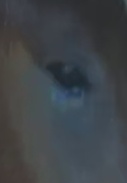
Face region: eyes (orbital_tightening_and_eye_area)
Pain indicator: moderately_present